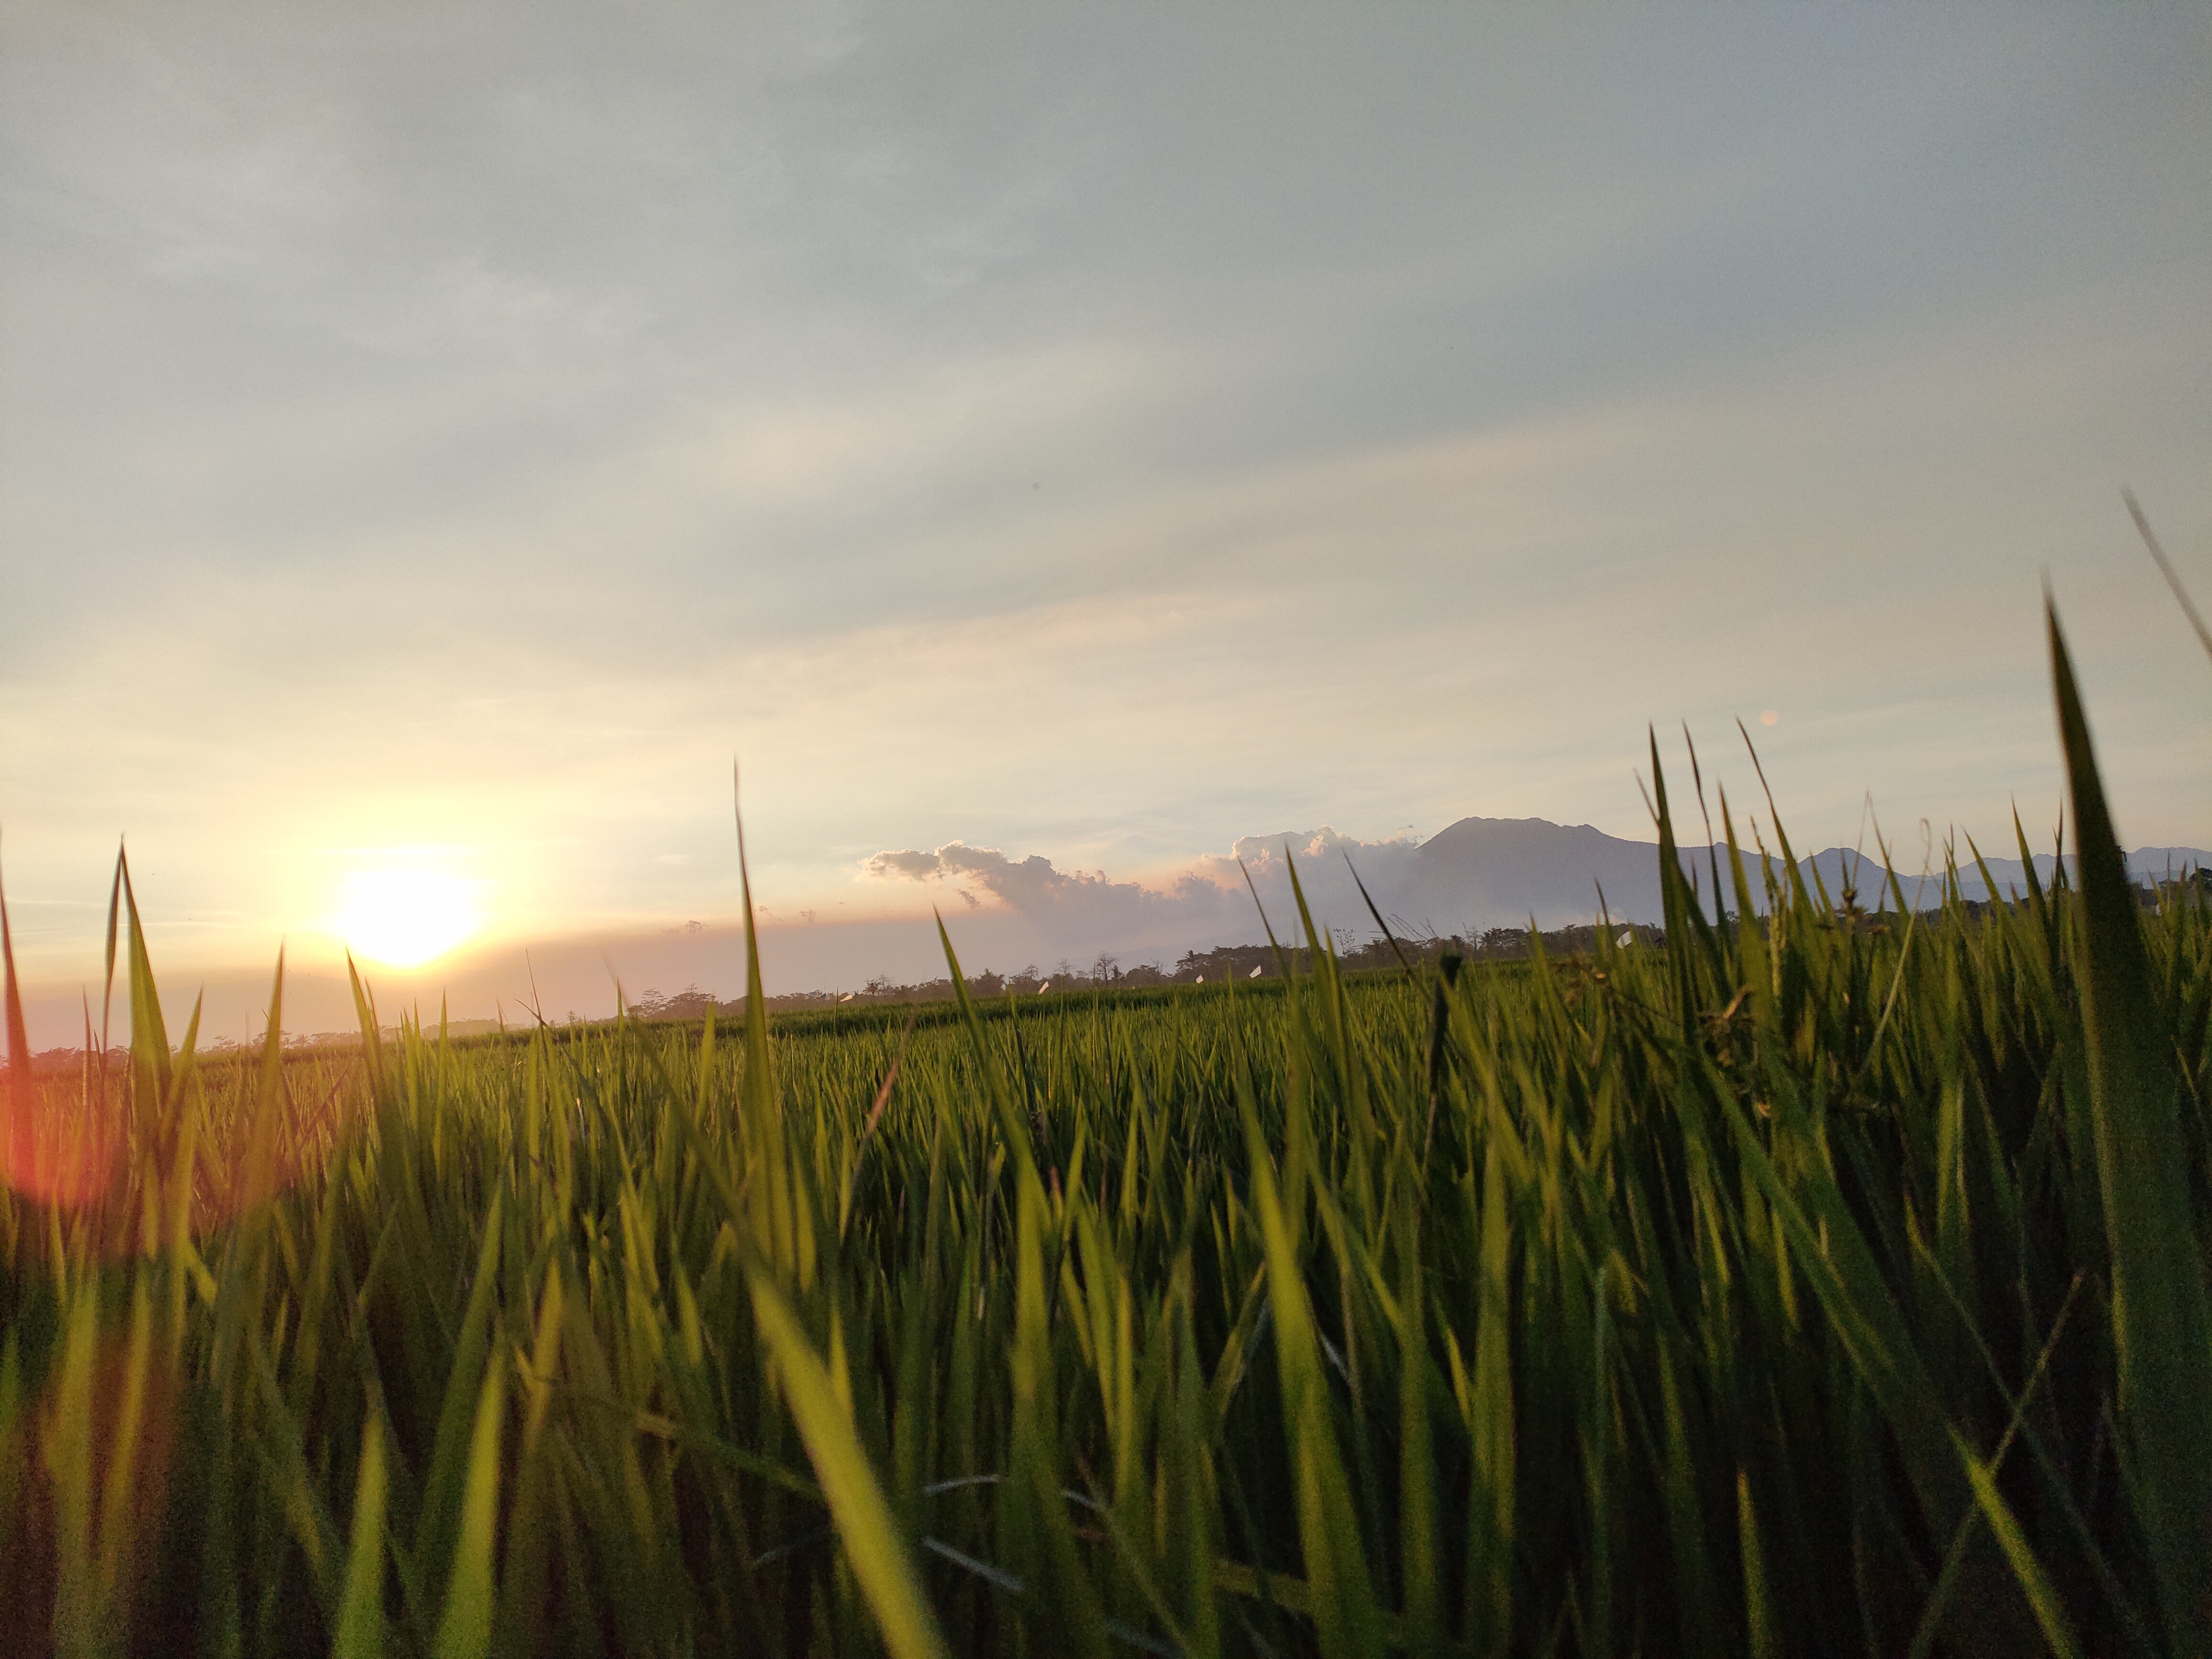
beauty, landscape, mountains, mountain, cloud, dusk, afternoon, day, evening, happiness, deep, solitude, sky, plant, nature, natural landscape, sunlight, terrestrial plant, People in nature, agriculture, afterglow, morning, grass, horizon, grassland, summer, rural area, plain, sunrise, meadow, wind, sunset, prairie, flowering plant, field, plantation, cash crop, crop, event, astronomical object, dinkel wheat, wheat, poales, cumulus, tree, emmer, plant stem, paddy field, farm, harvest, einkorn wheat, hordeum, hill, pasture, dawn, sun, cereal